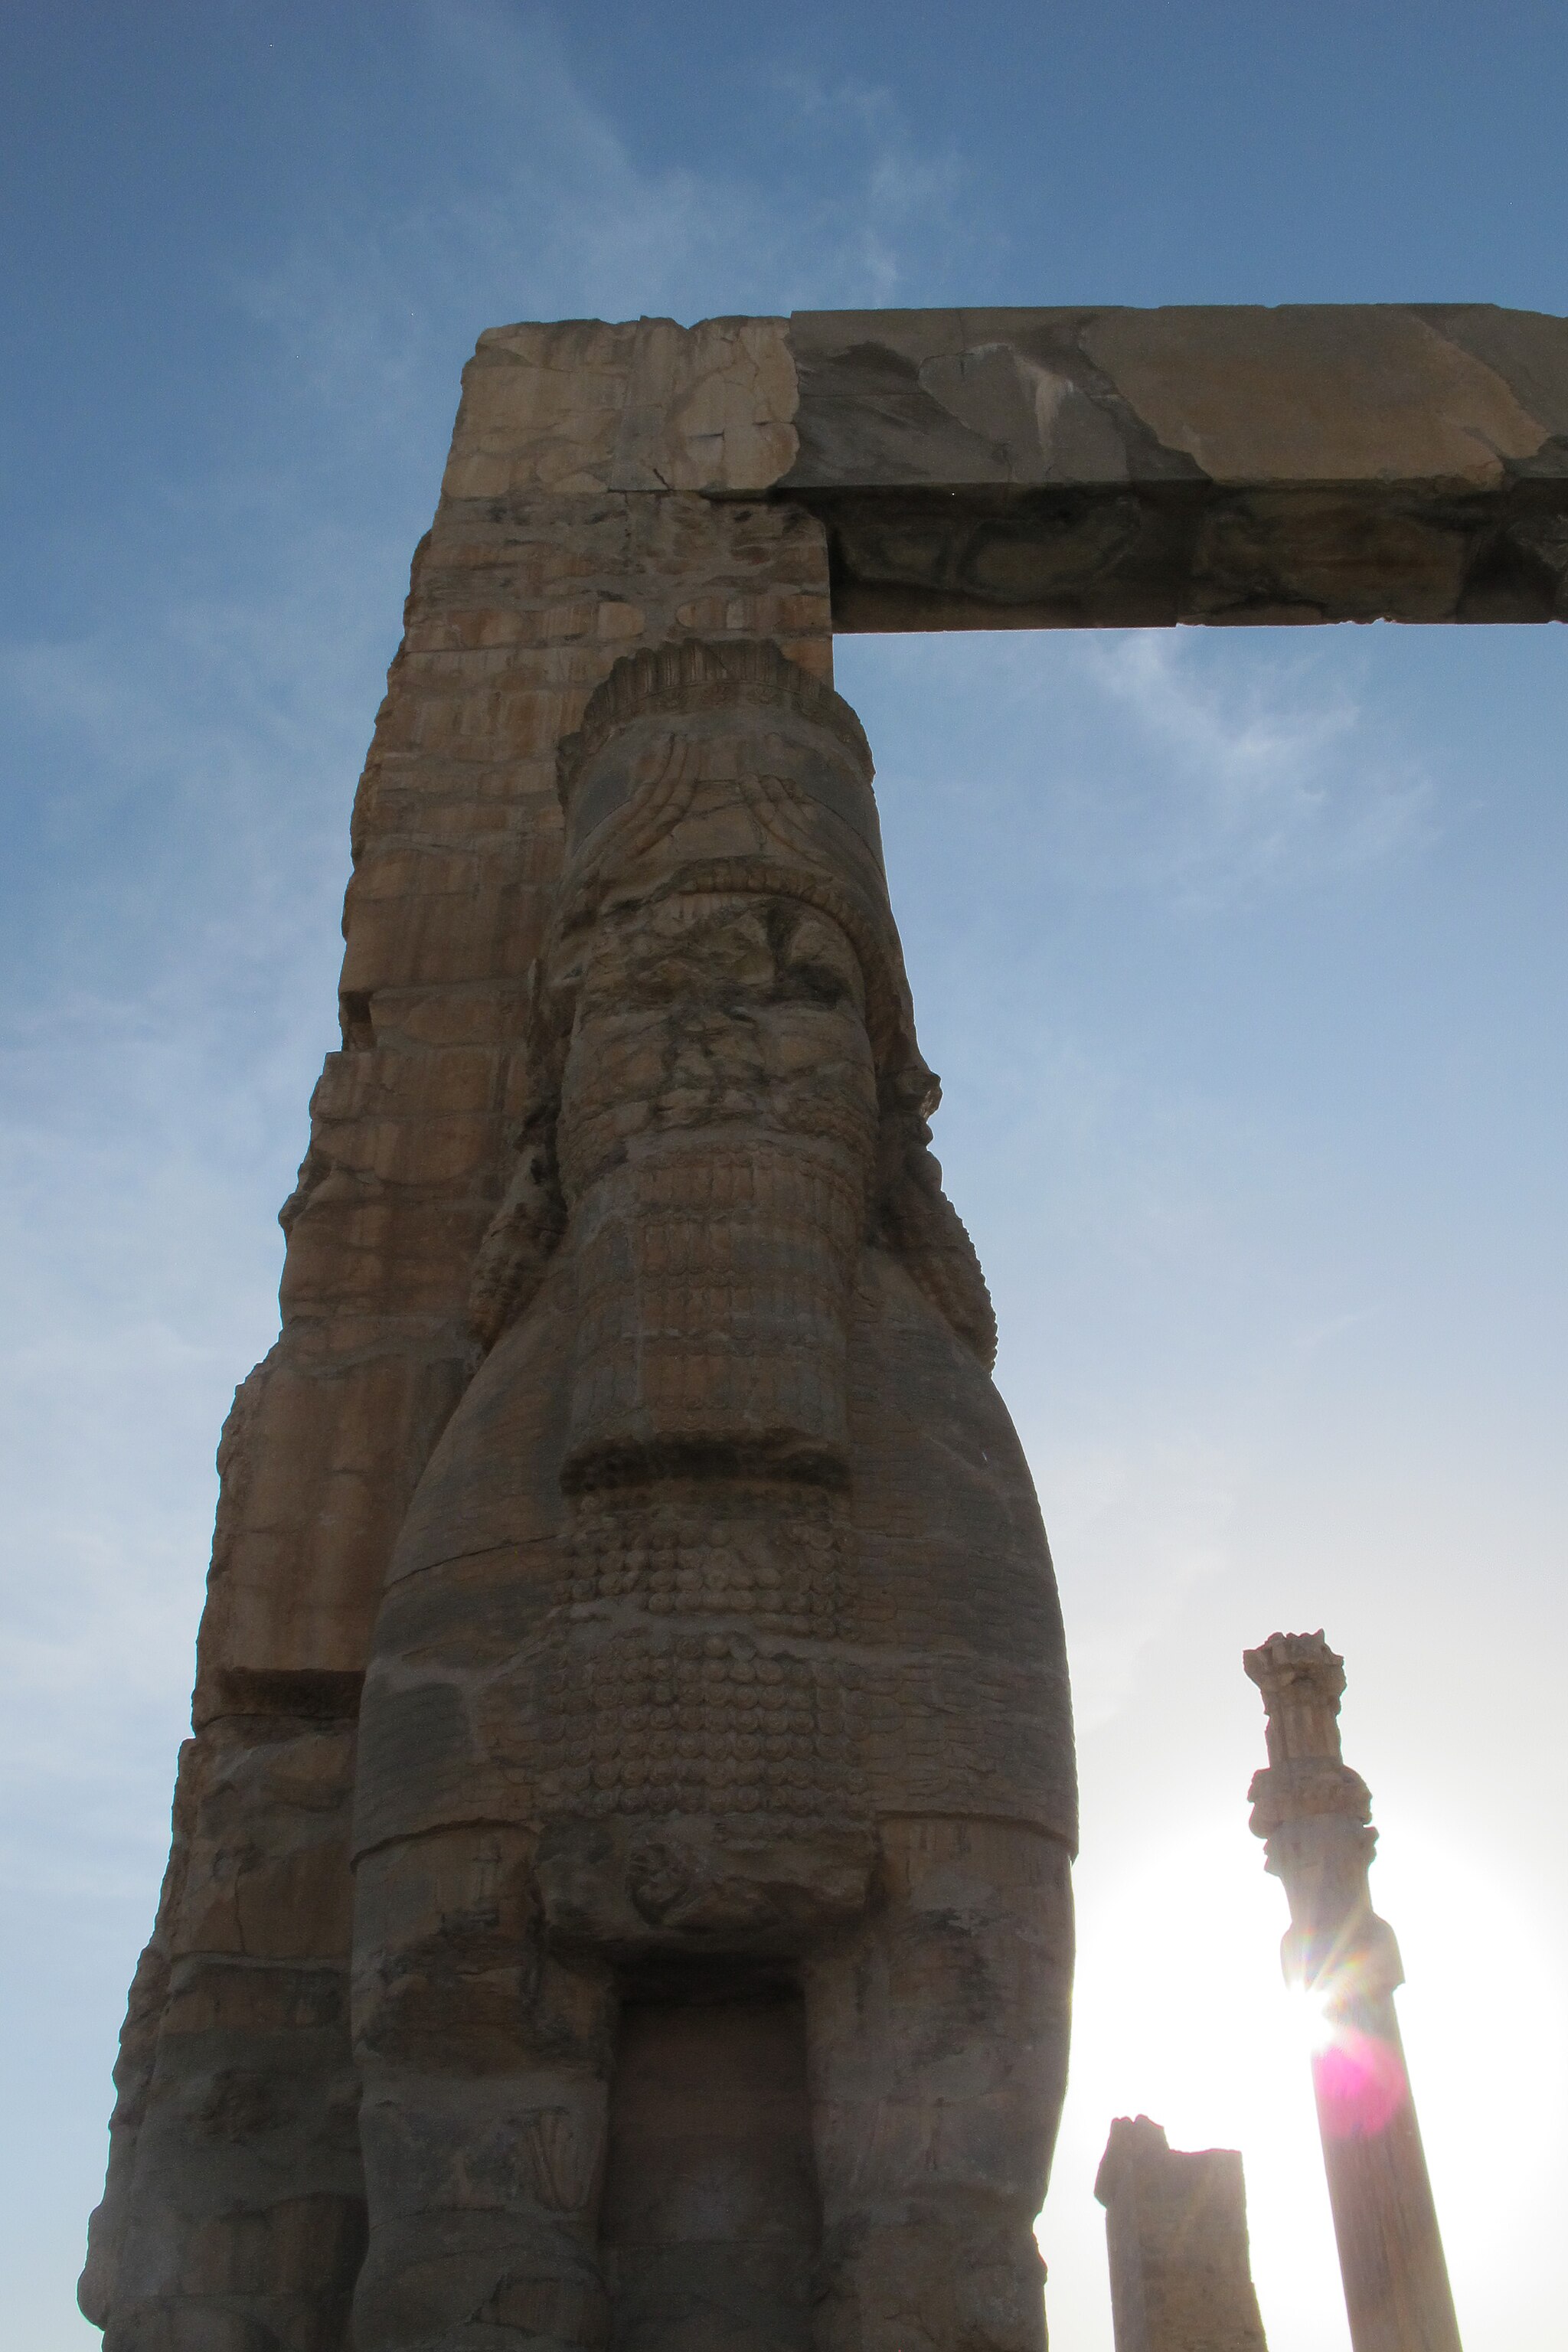
Title: تخت جمشید به روایت مینیک24
Date: 2016-07-16 23:21:29
Categories: Images from Wiki Loves Monuments 2018, Self-published work, Cultural heritage monuments in Iran with known IDs, Uploaded via Campaign:wlm-ir, Images from Wiki Loves Monuments in Marvdasht, 2016 in Persepolis, Images from Wiki Loves Monuments 2018 in Iran, Details of Gate of All Nations